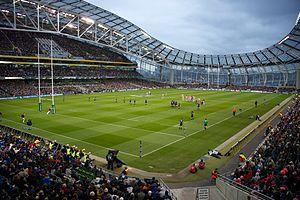
L'équipe d'Irlande de rugby à XV, surnommée le XV du Trèfle, rassemble les meilleurs joueurs professionnels de l'Irlande ainsi que de l'Irlande du Nord dans les compétitions internationales majeures de rugby à XV, la Coupe du monde de rugby à XV et le Tournoi des Six Nations.